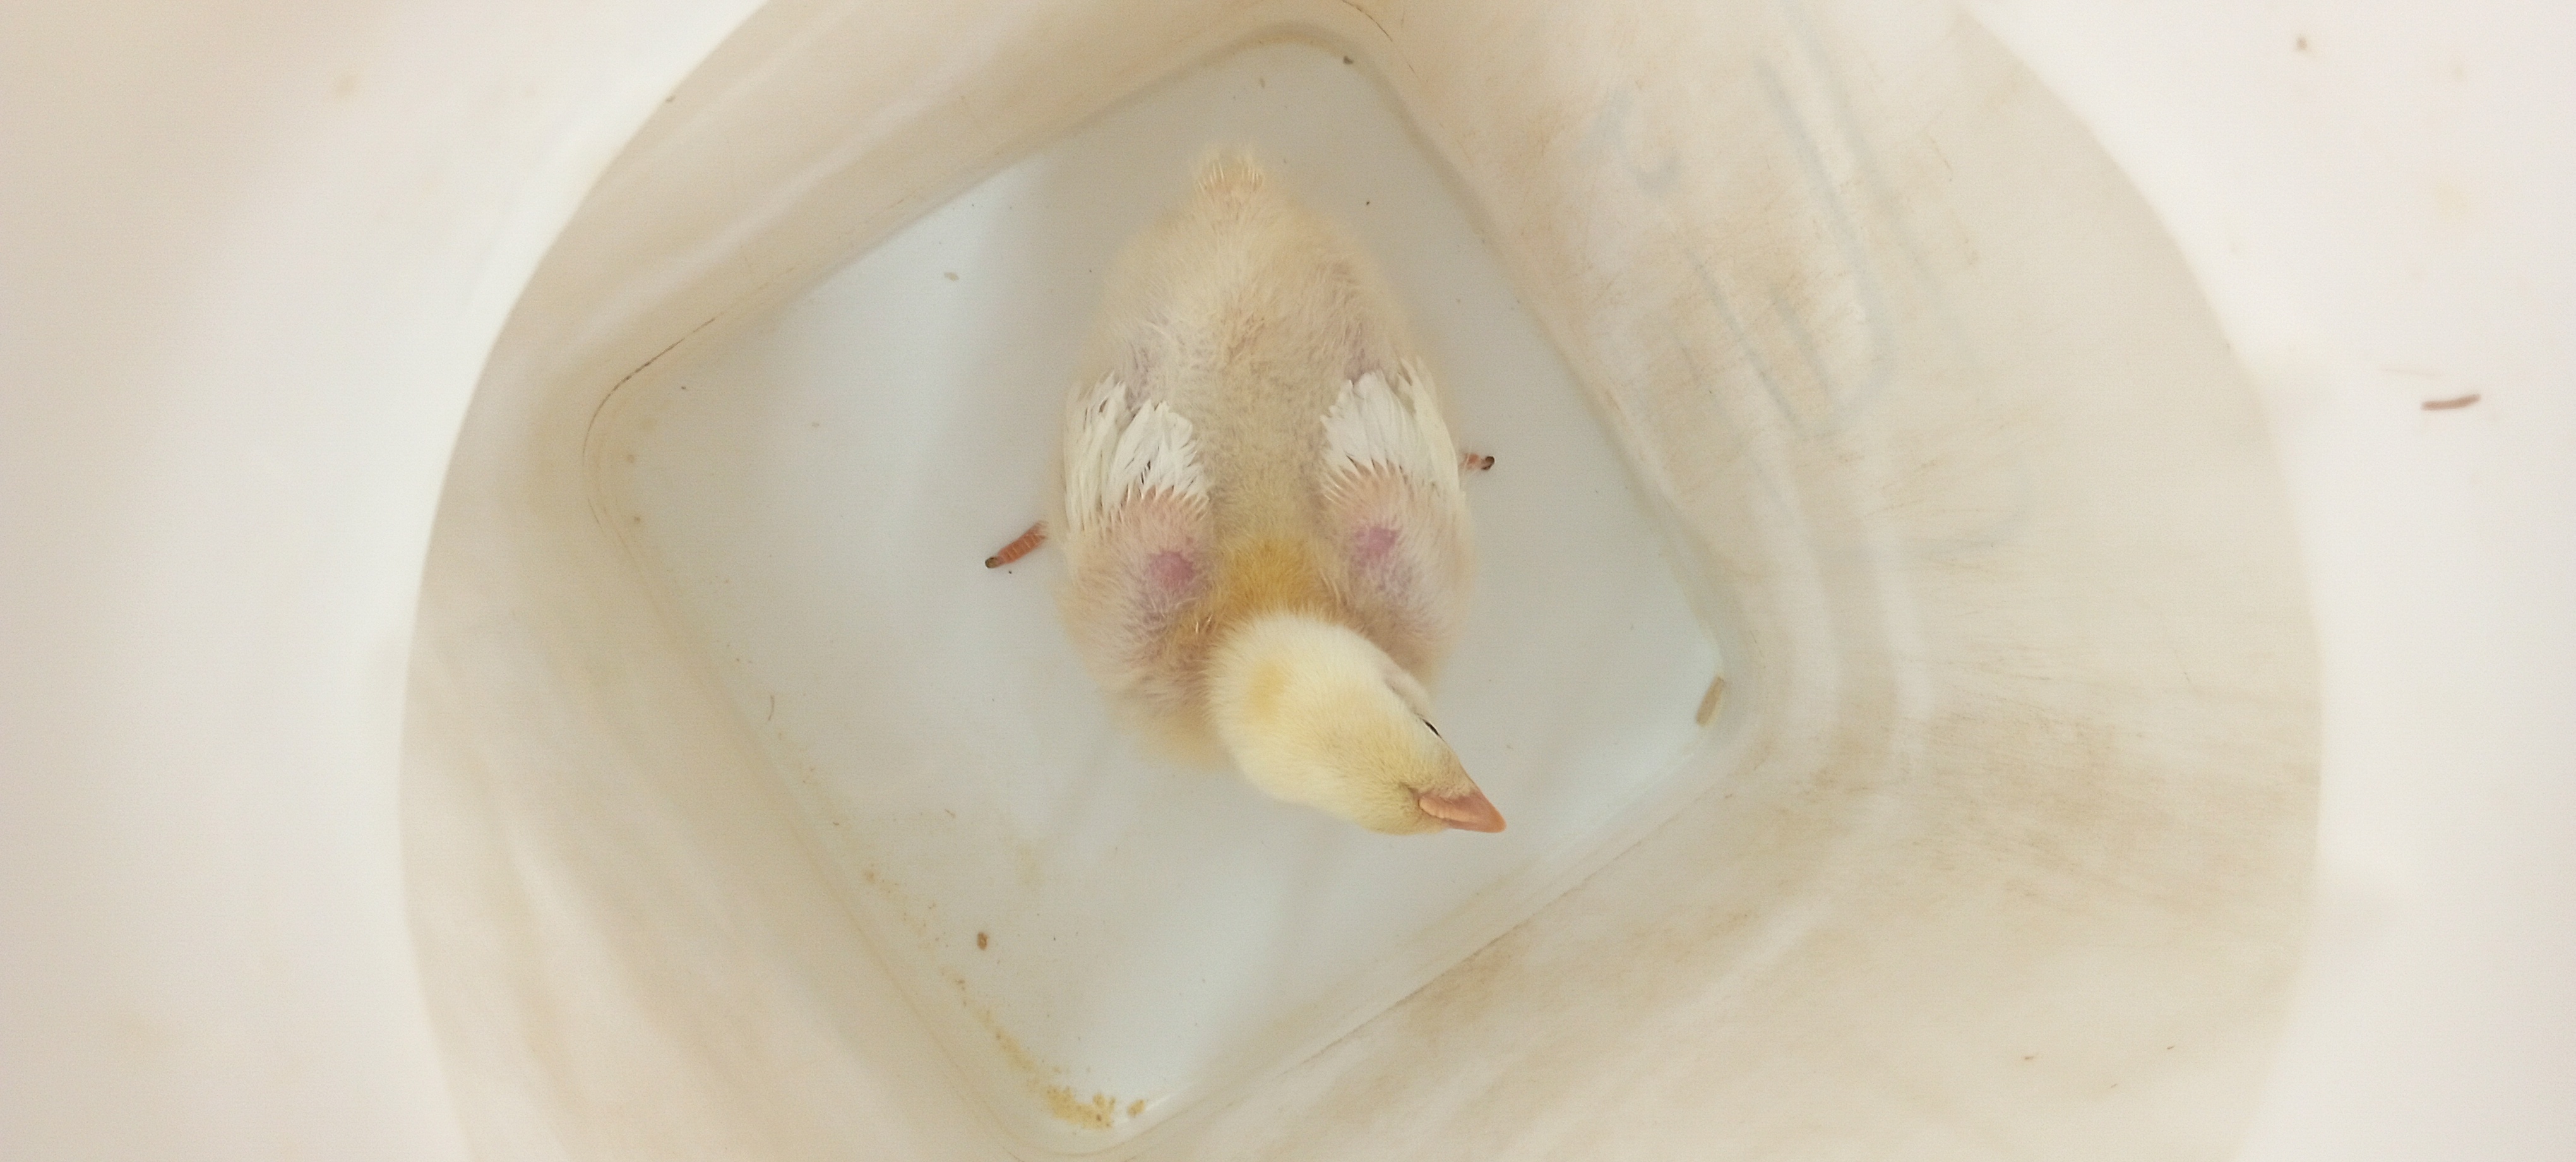
Weight: 389 g